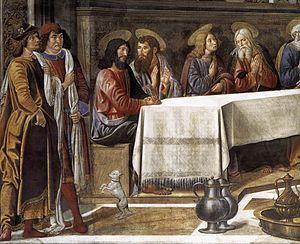
La Cène est une fresque des peintres de la Renaissance italienne Cosimo Rosselli et Biagio d'Antonio, réalisée entre 1481 et 1482 et située dans la Chapelle Sixtine, au Vatican.